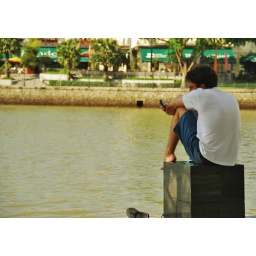
A man sitting by the river looking down on his mobile phone as though waiting for somebody to call..